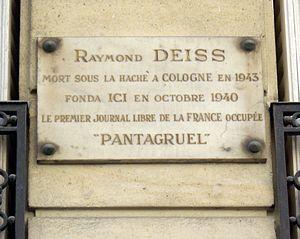
Plaque apposée au n° 5 de la rue Rouget-de-L'Isle, Paris 1er. «
Raymond Deiss, né à Paris, le 20 juin 1893 et mort à Cologne le 25 août 1943, est un imprimeur et éditeur de musique français, résistant de la première heure.